Jesselton Twin Towers

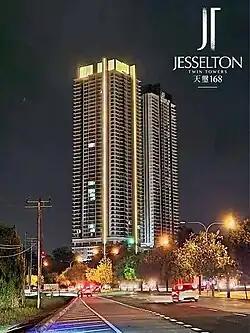
The 56-storey tall Jesselton Twin Towers

Jesselton Twin Towers is a 56-storey, 192.15-meter-tall twin skyscraper in Kota Kinabalu, Sabah, Malaysia. Tower B was completed in 26 December 2022 and Tower A was completed in 15 February 2023. It had surpassed Kinabalu Tower as the tallest building in Sabah as well as in Borneo.